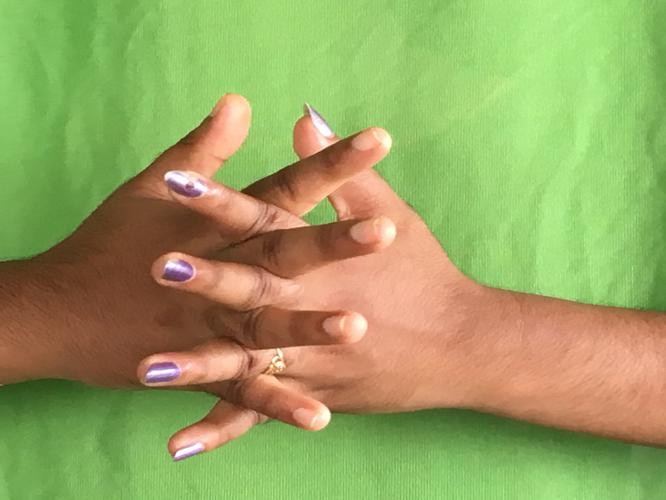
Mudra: Karkatta
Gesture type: double_hand